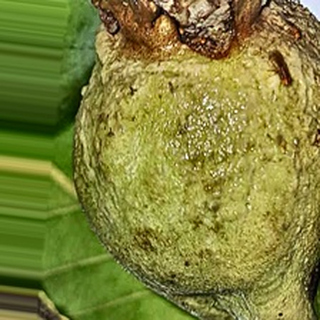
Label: guava_fruit_fly